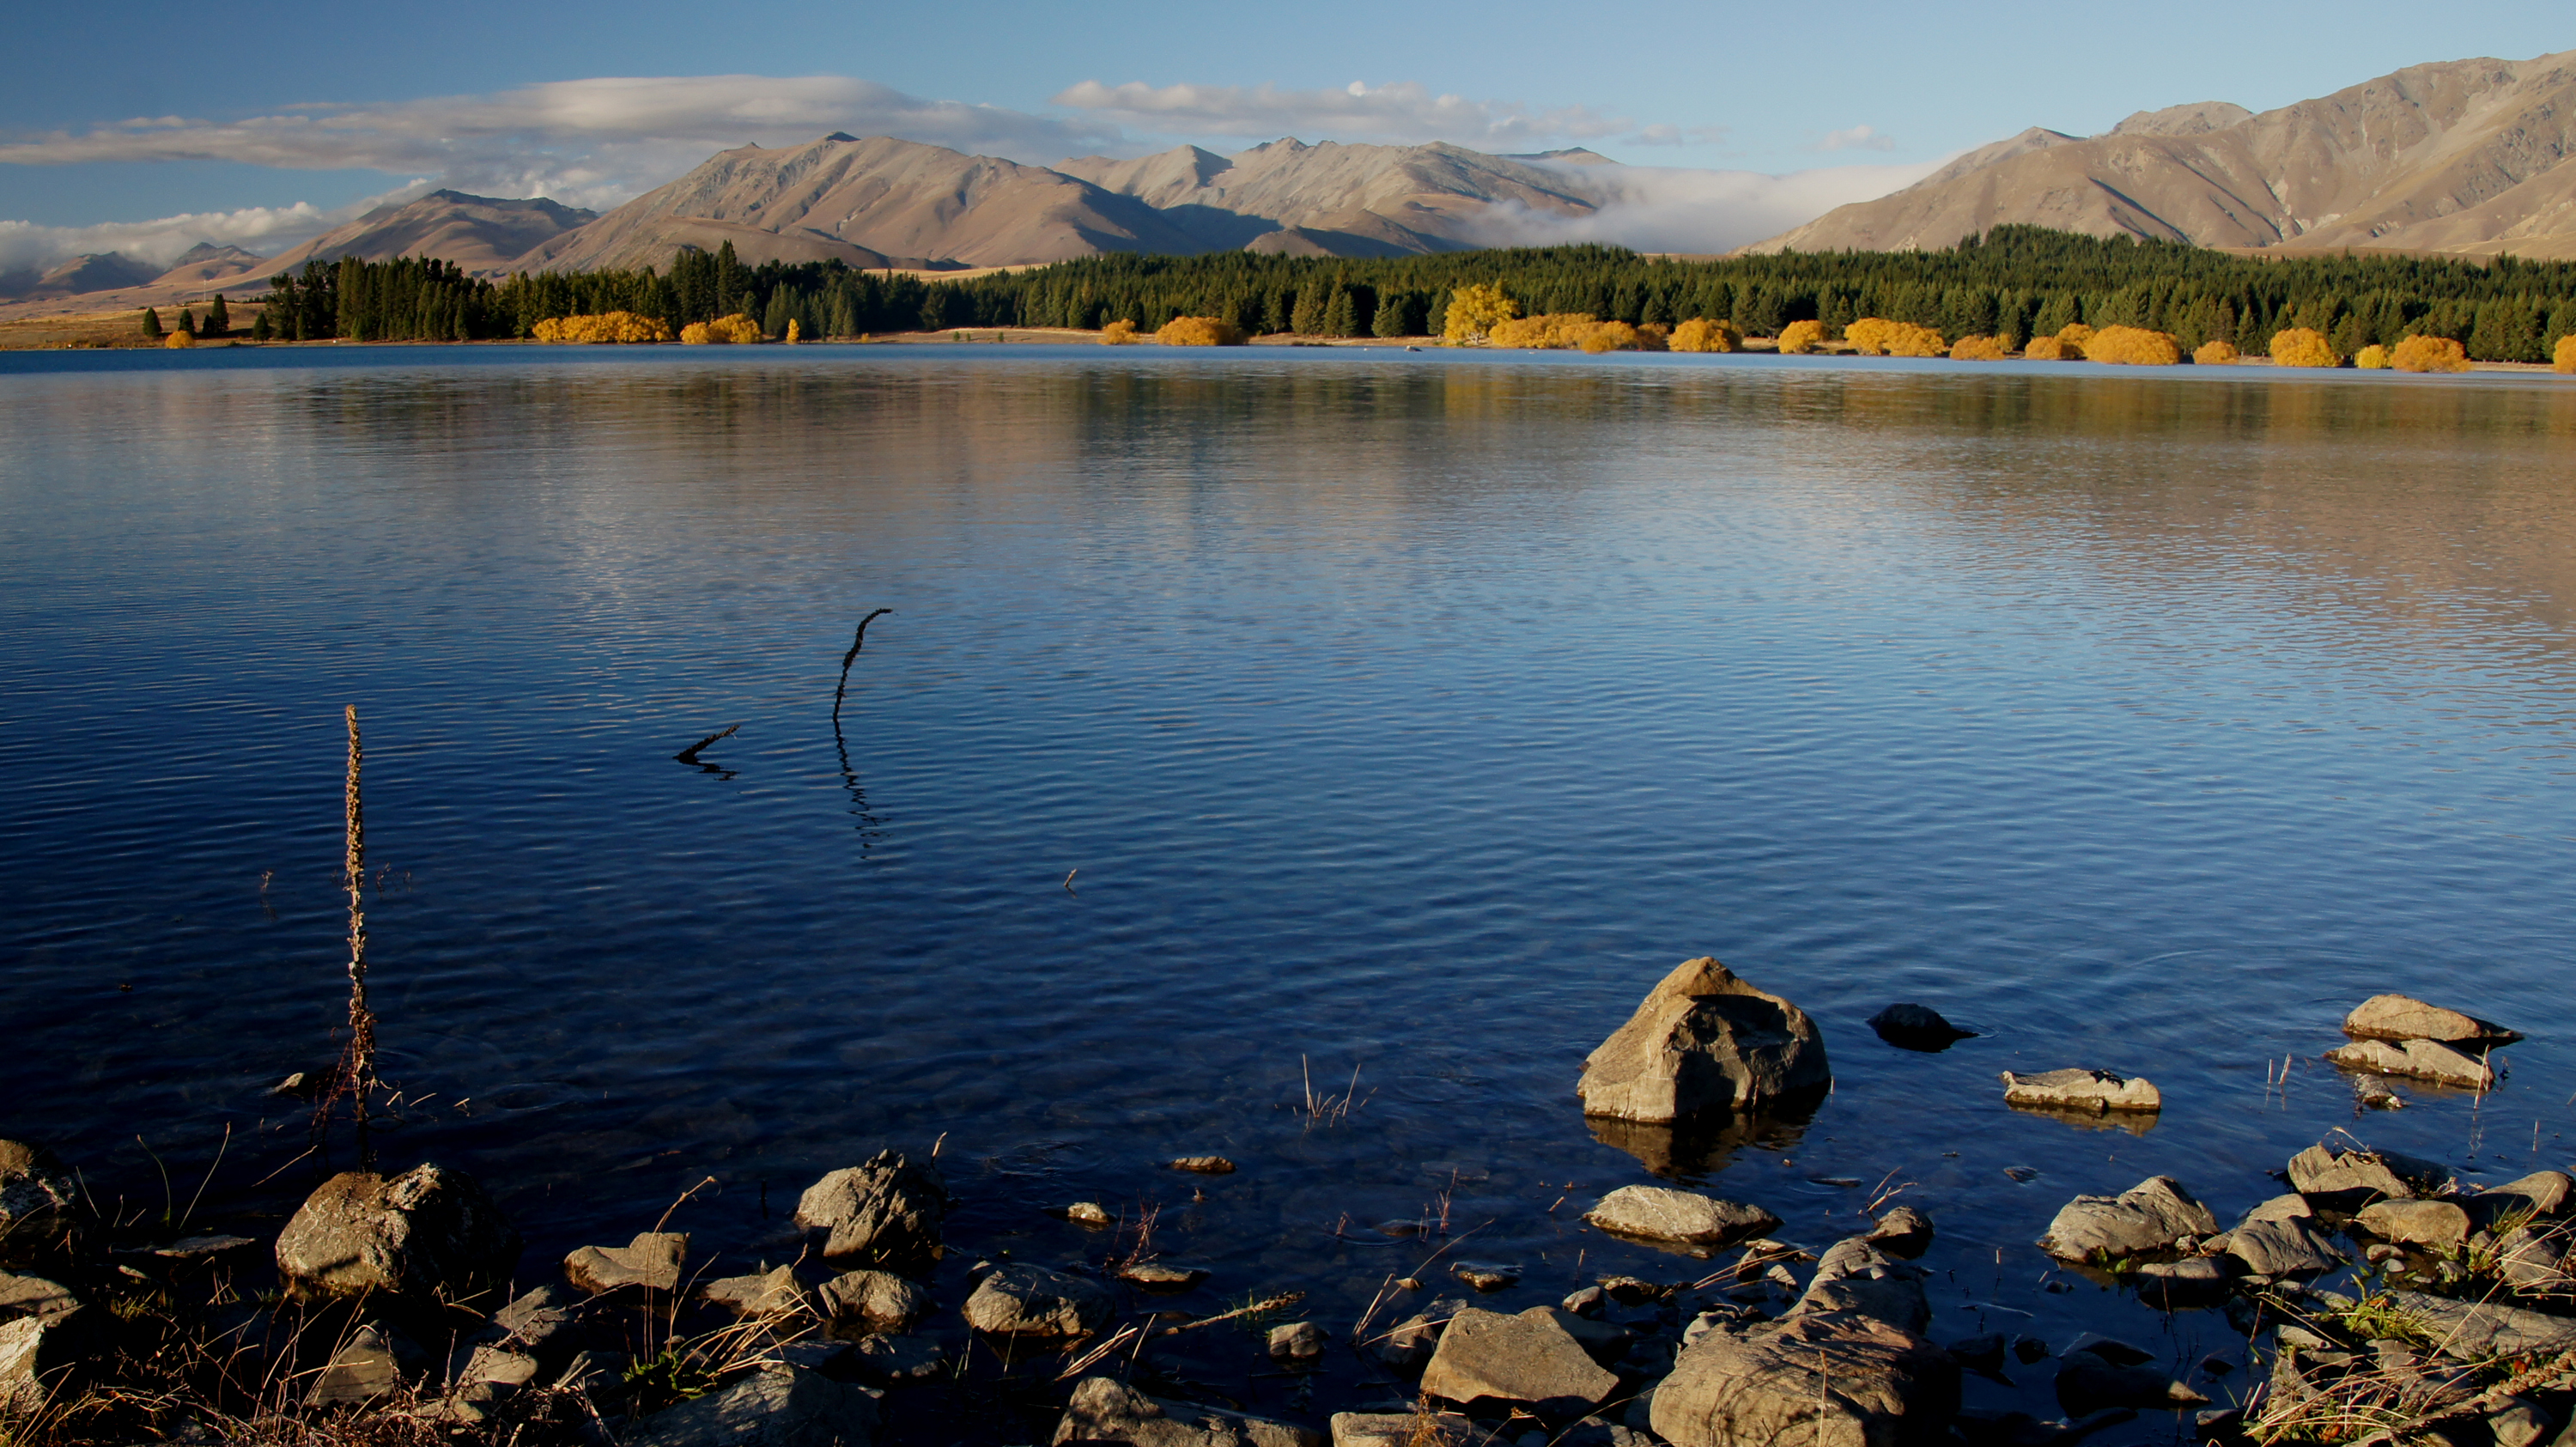
landscape, sea, water, nature, wilderness, mountain, morning, shore, lake, river, dusk, reflection, bay, reservoir, yellow, body of water, breathtakinglandscapes, fourseasons, newzealandfallgolden, tekapo, loch